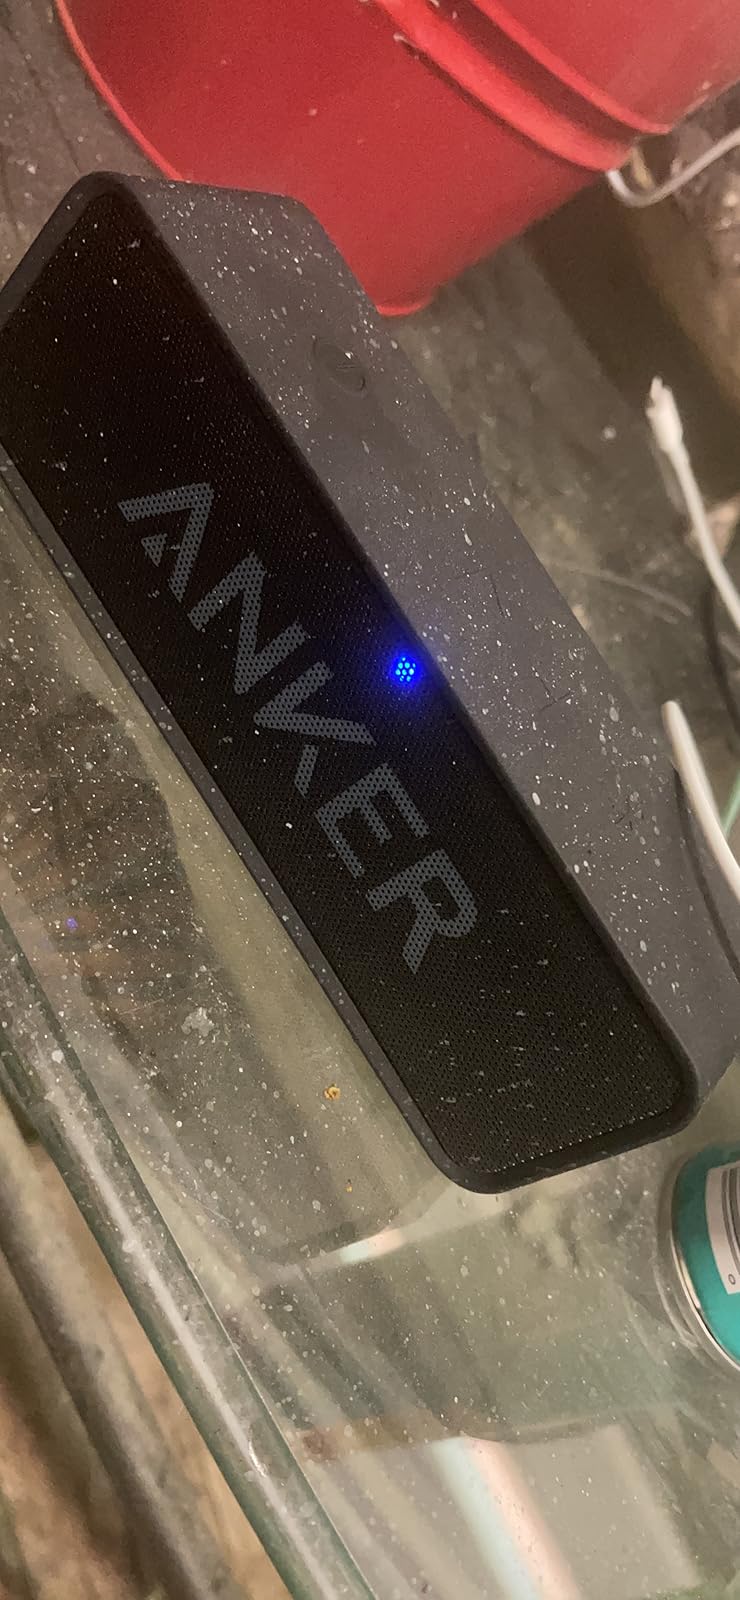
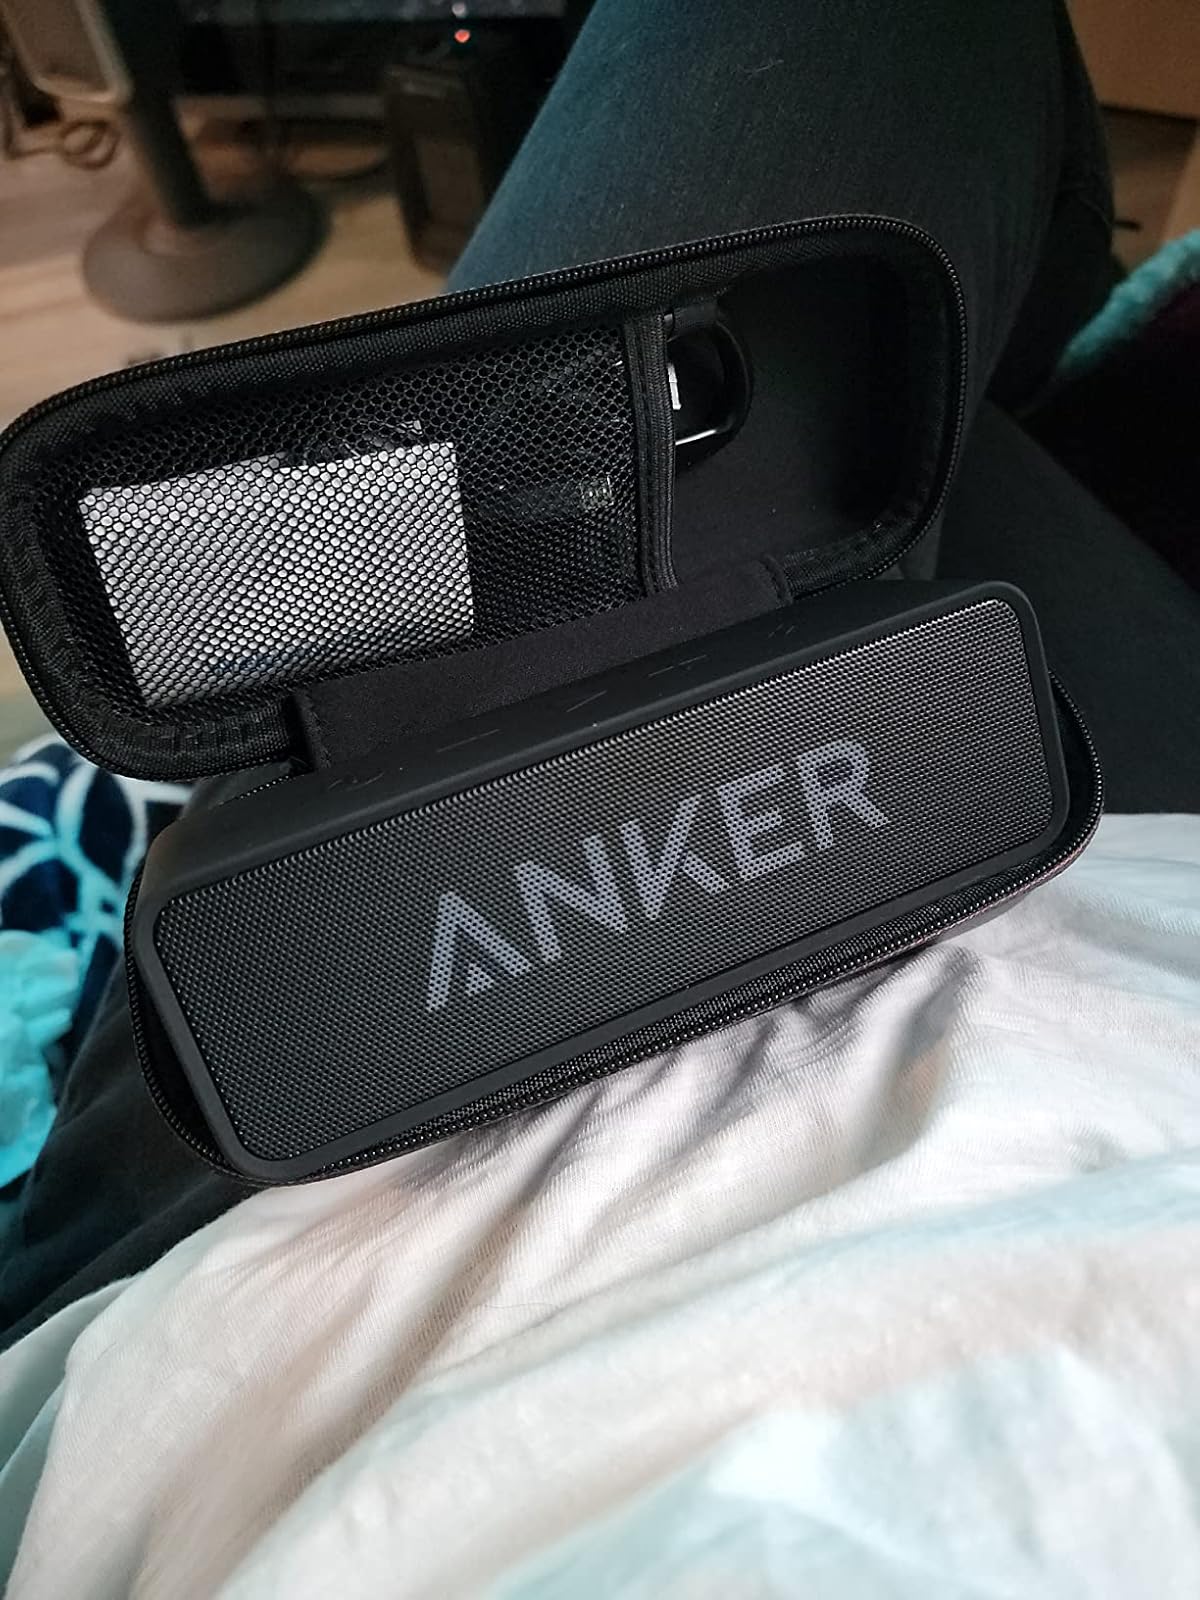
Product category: speaker
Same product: yes